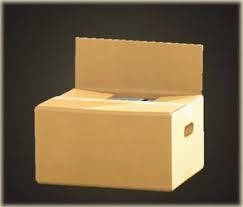
Waste category: cardboard